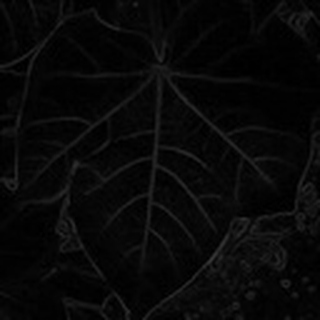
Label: healthy_cotton